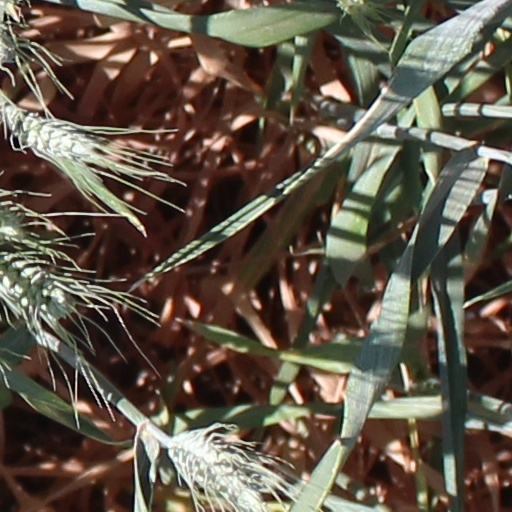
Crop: wheat